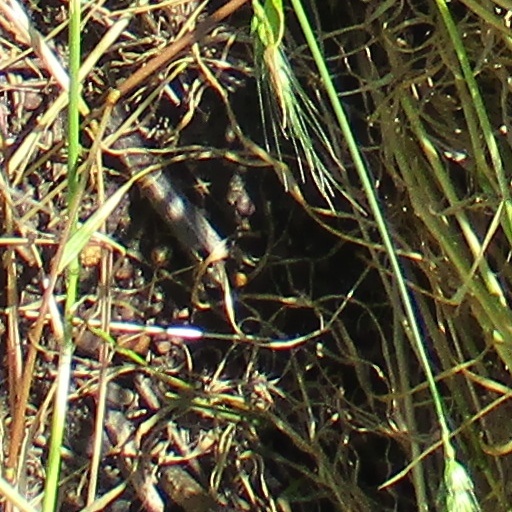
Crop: wheat